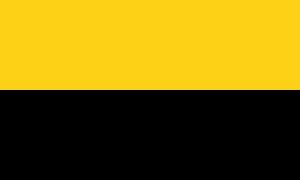
L'Allemagne a commencé en 2006 une série de 16 pièces commémoratives de 2 euros qui s'achèvera en 2022. Cette série concerne les 16 Länder allemands. Les pièces sont émises à raison d'une par année. L'année d'émission des pièces coïncide avec la présidence au Bundesrat du Land concerné. C'est ainsi que la première de ces pièces est revenue au Schleswig-Holstein.